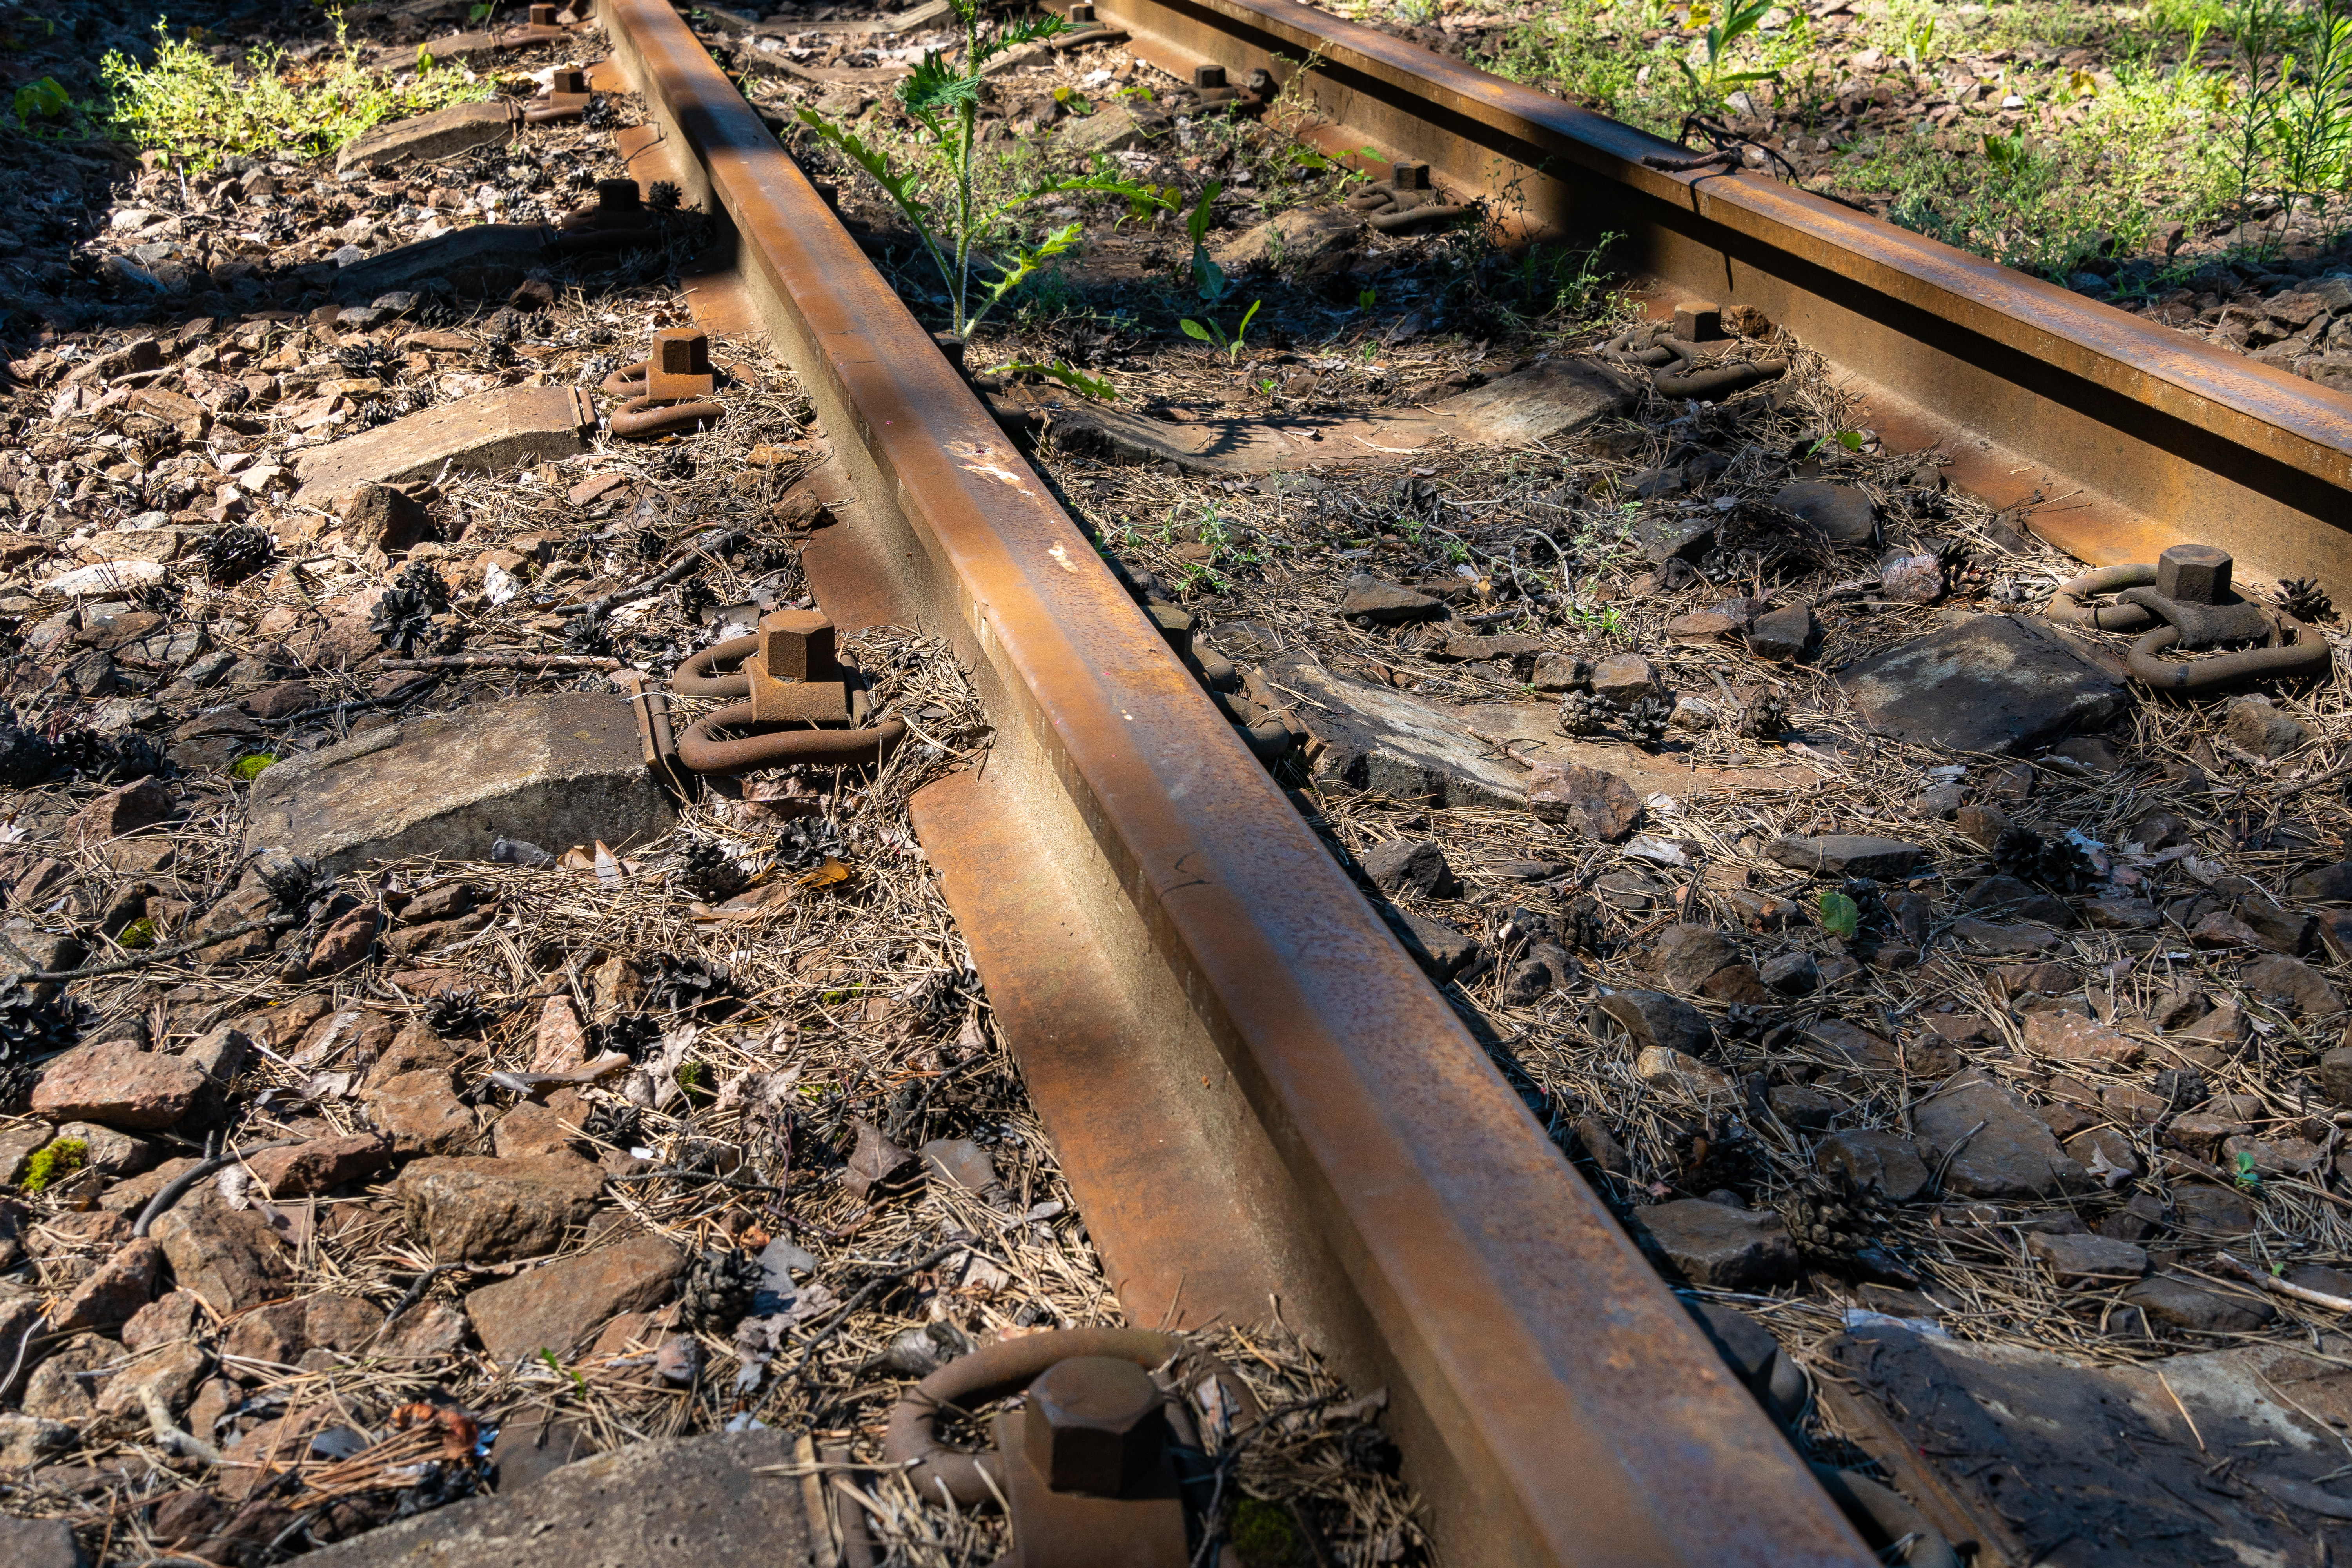
narrow gauge railway, rails, rusty, spring, railroad switch, station, track, railroad, traffic, transport, Kratovo Children's Railway, soil, steel